Western literature

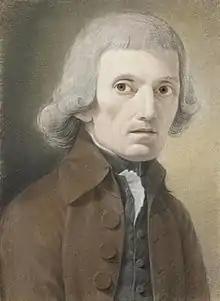
Portrait of Giuseppe Parini by Giuseppe Mazzola

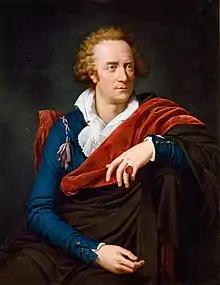
Portrait of Vittorio Alfieri by François-Xavier Fabre

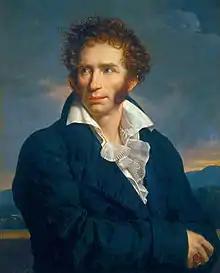
Portrait of Ugo Foscolo by François-Xavier Fabre

Giambattista Vico showed the awakening of historical consciousness in Italy. In his "Scienza nuova", he investigated the laws governing the progress of the human race, and according to which events develop. From the psychological study of man, he tried to infer the "comune natura delle nazioni", i.e., the universal laws of history.